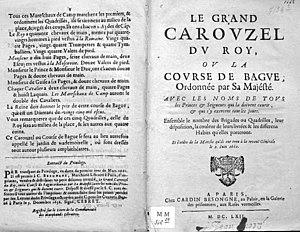
tiré d'un imprimé du XVIIe siècle.
Un carrousel est un court spectacle équestre durant lequel les cavaliers exécutent des figures et en musique. Il peut aussi être appelé ballet équestre ou ballet à cheval. Apparus à la fin du XVIᵉ siècle, ces divertissements cessèrent d'être de mode au XVIIIᵉ siècle. Le premier carrousel en France, digne de cenom, eut lieu en 1605 dans l'hôtel de Bourgogne. Louis XIII et Louis XIV en donnèrent de très brillants.